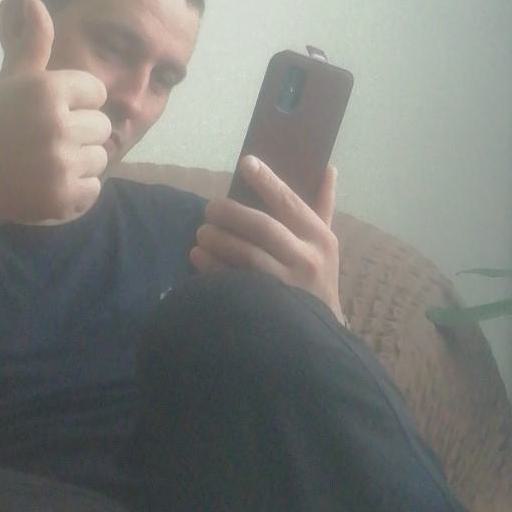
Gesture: no_gesture